Wilhelm Hecht

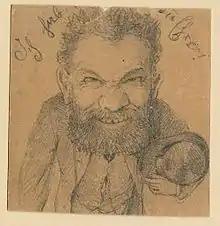
Caricature portrait of Hecht by anonymous artist

Wilhelm Hecht (28 March 1843 – early March 1920) was a German wood engraver and etcher.